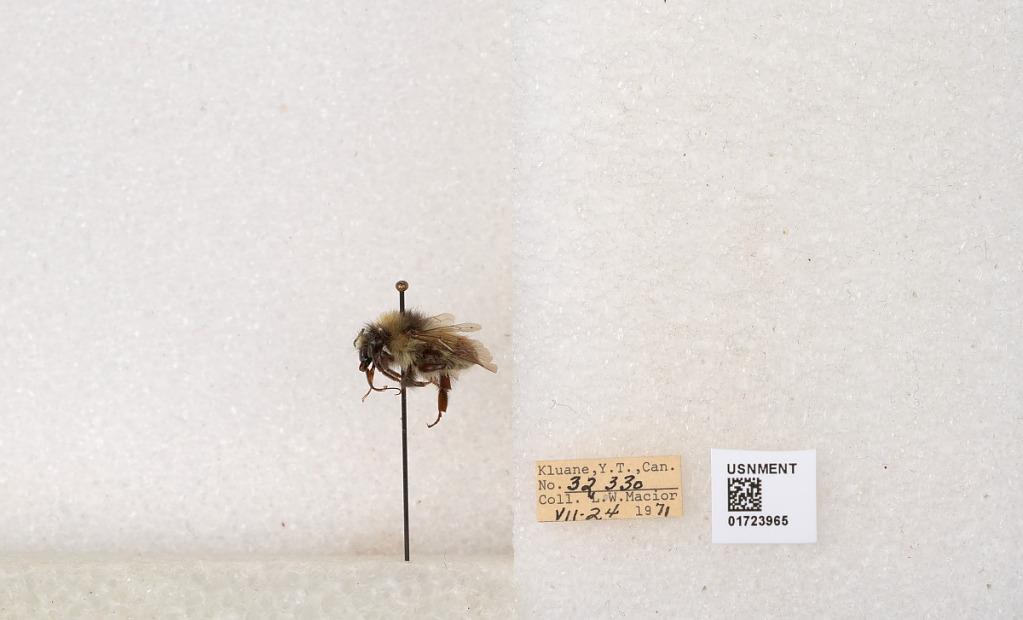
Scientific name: Bombus flavifrons Cresson
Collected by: L. Macior
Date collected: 1971-7-24
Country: Canada
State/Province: Yukon Territory
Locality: Kluane National Park and Reserve
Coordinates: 60.7493, -139.504